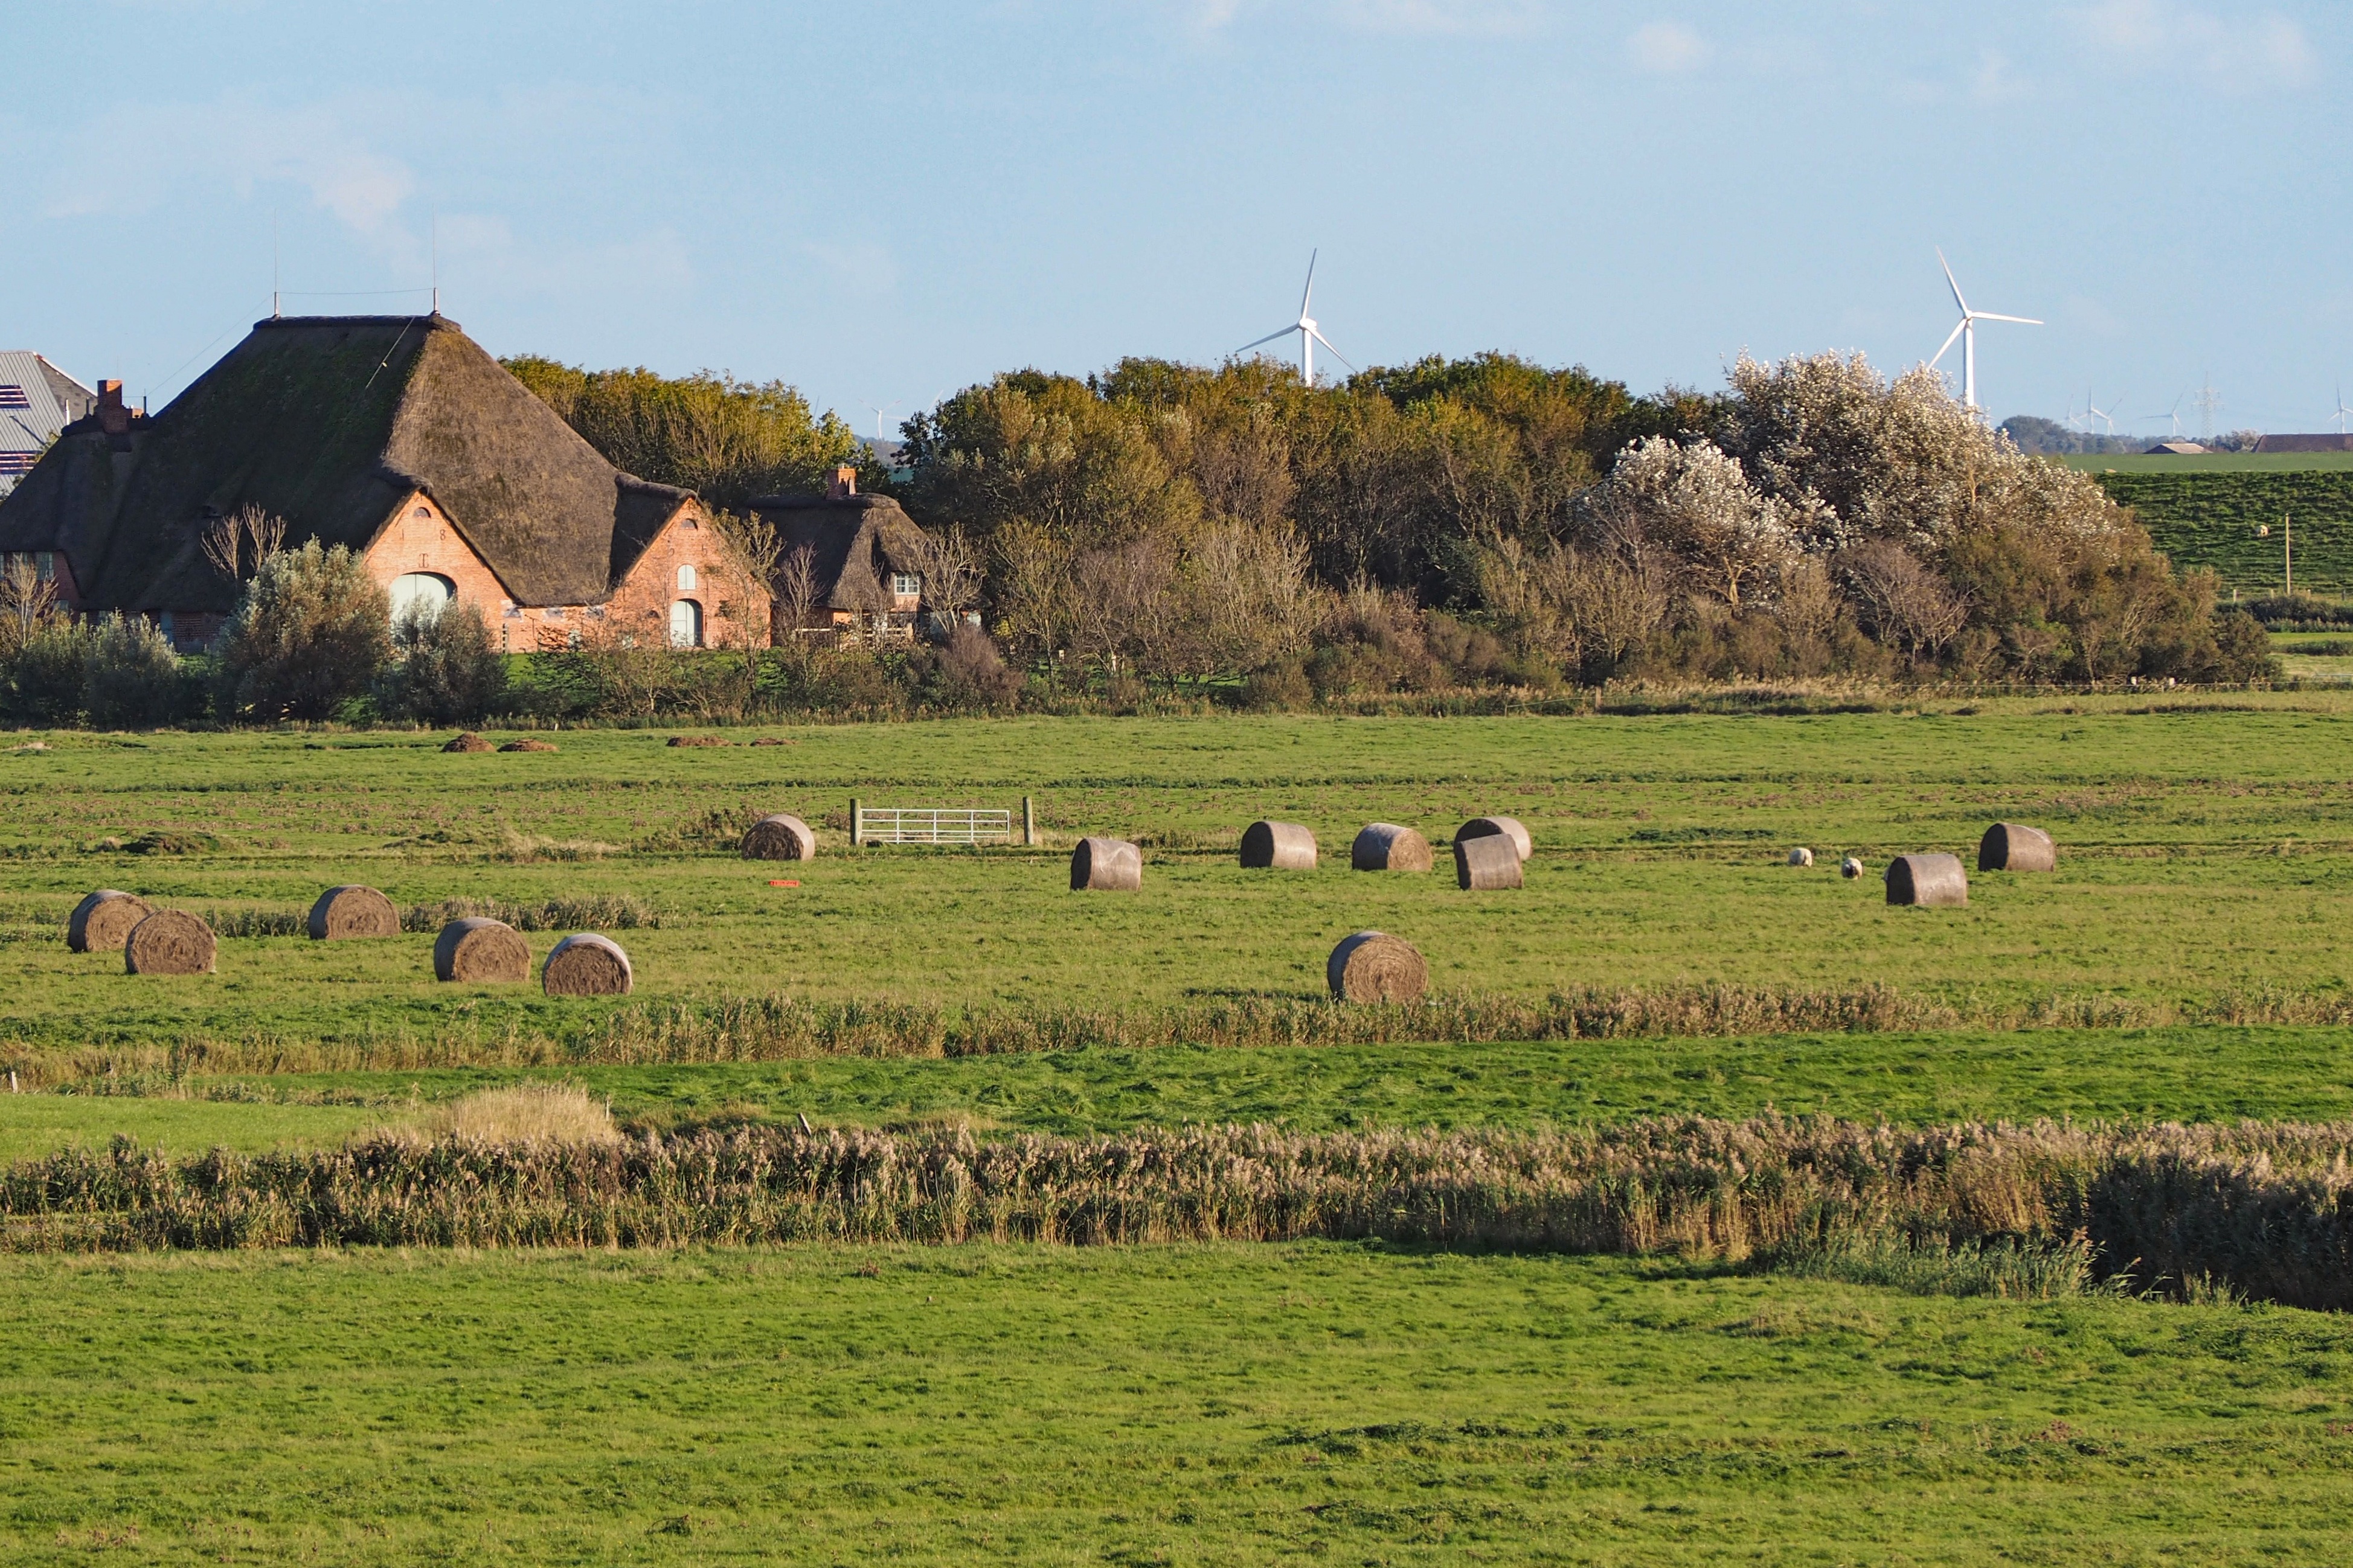
landscape, grass, field, farm, meadow, prairie, flower, building, herd, pasture, grazing, ranch, agriculture, savanna, plain, thatched roof, grassland, plateau, habitat, ecosystem, steppe, rural area, nordfriesland, paddy field, haubarg, cattle like mammal